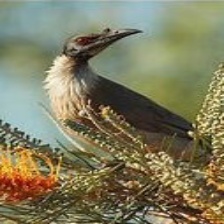
Species: NOISY FRIARBIRD
Scientific name: PHILEMON CORNICULATUS